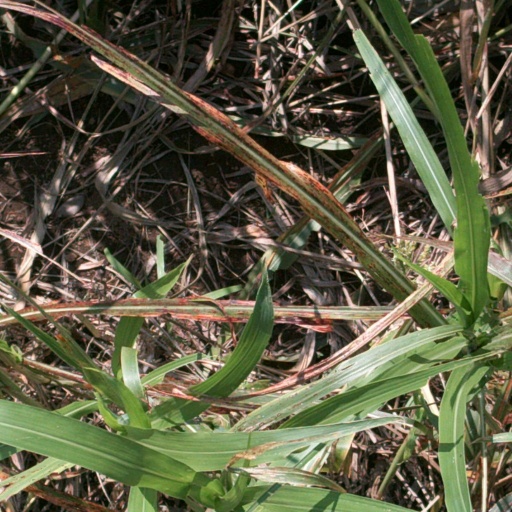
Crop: sorghum